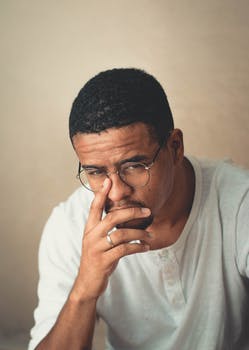
Label: No Watermark